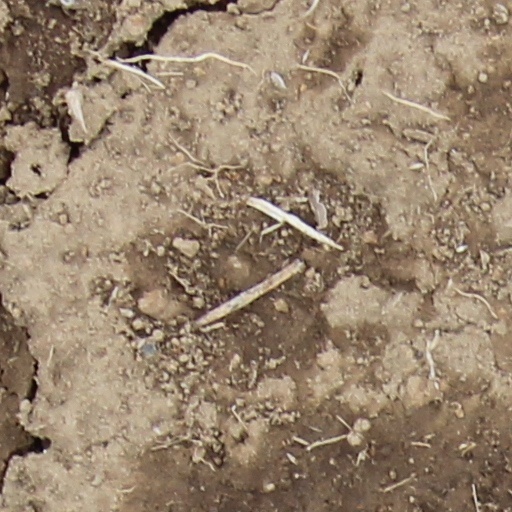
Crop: wheat